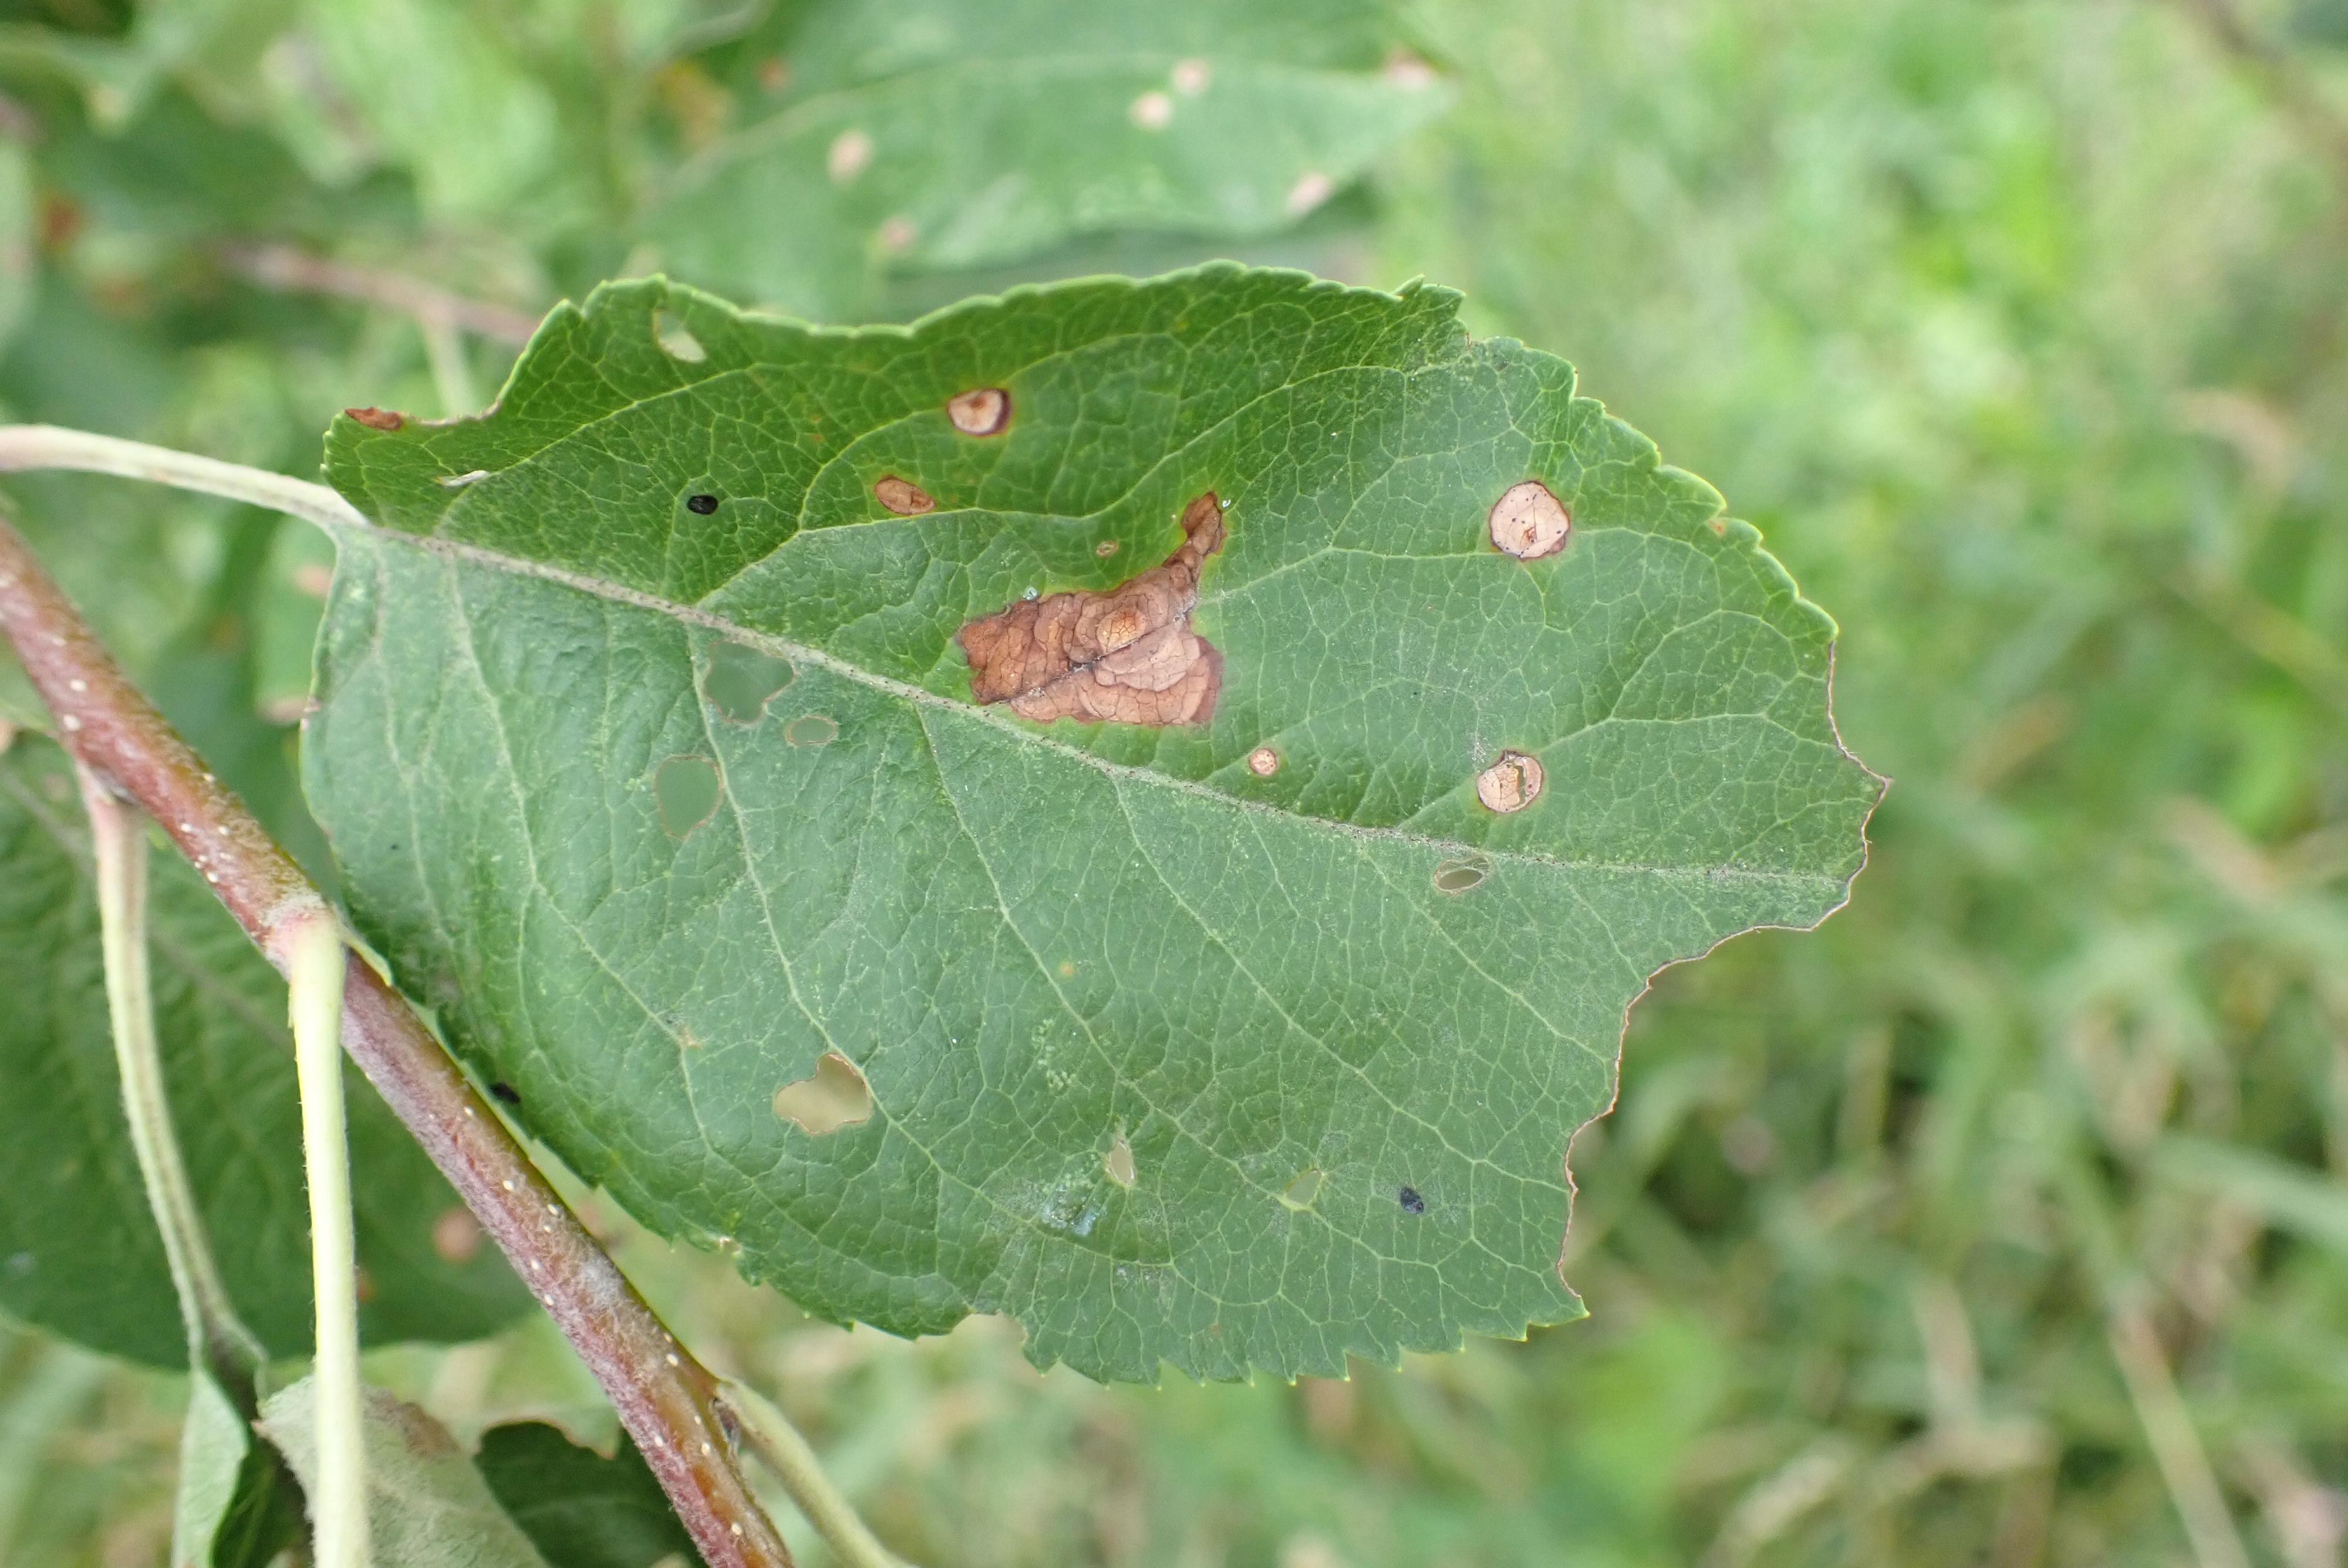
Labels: frog_eye_leaf_spot